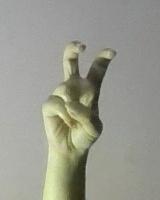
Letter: toot